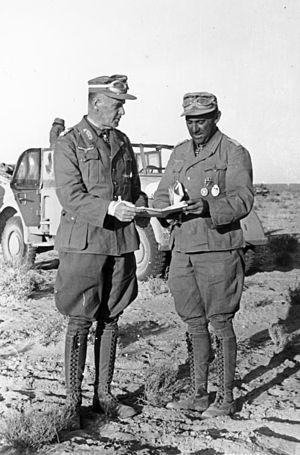
Le grade de General der Panzertruppe est un grade d’officier général de la Heer, autrement dit de l'Armée de terre allemande, qui est équivalent à celui de général de corps d'armée en France.
Ludwig Crüwell est un général allemand de la Seconde Guerre mondiale. Il est connu pour sa participation aux opérations de l'Afrika Korps.